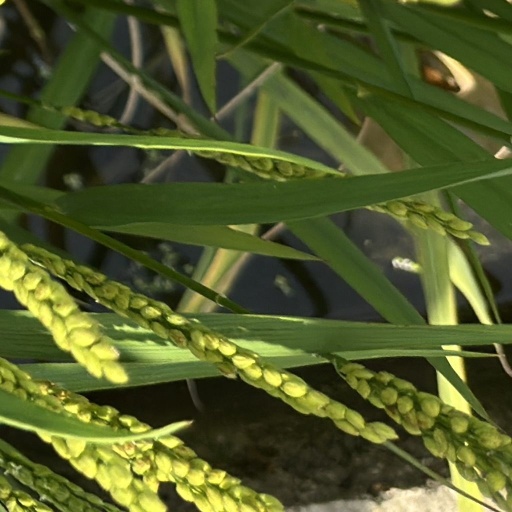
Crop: rice